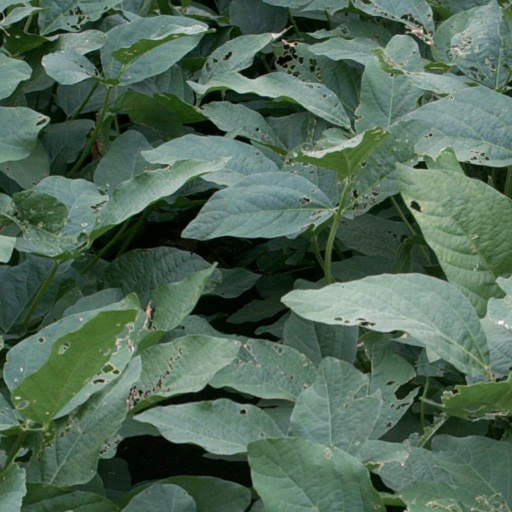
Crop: soybean